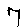
Label: 7